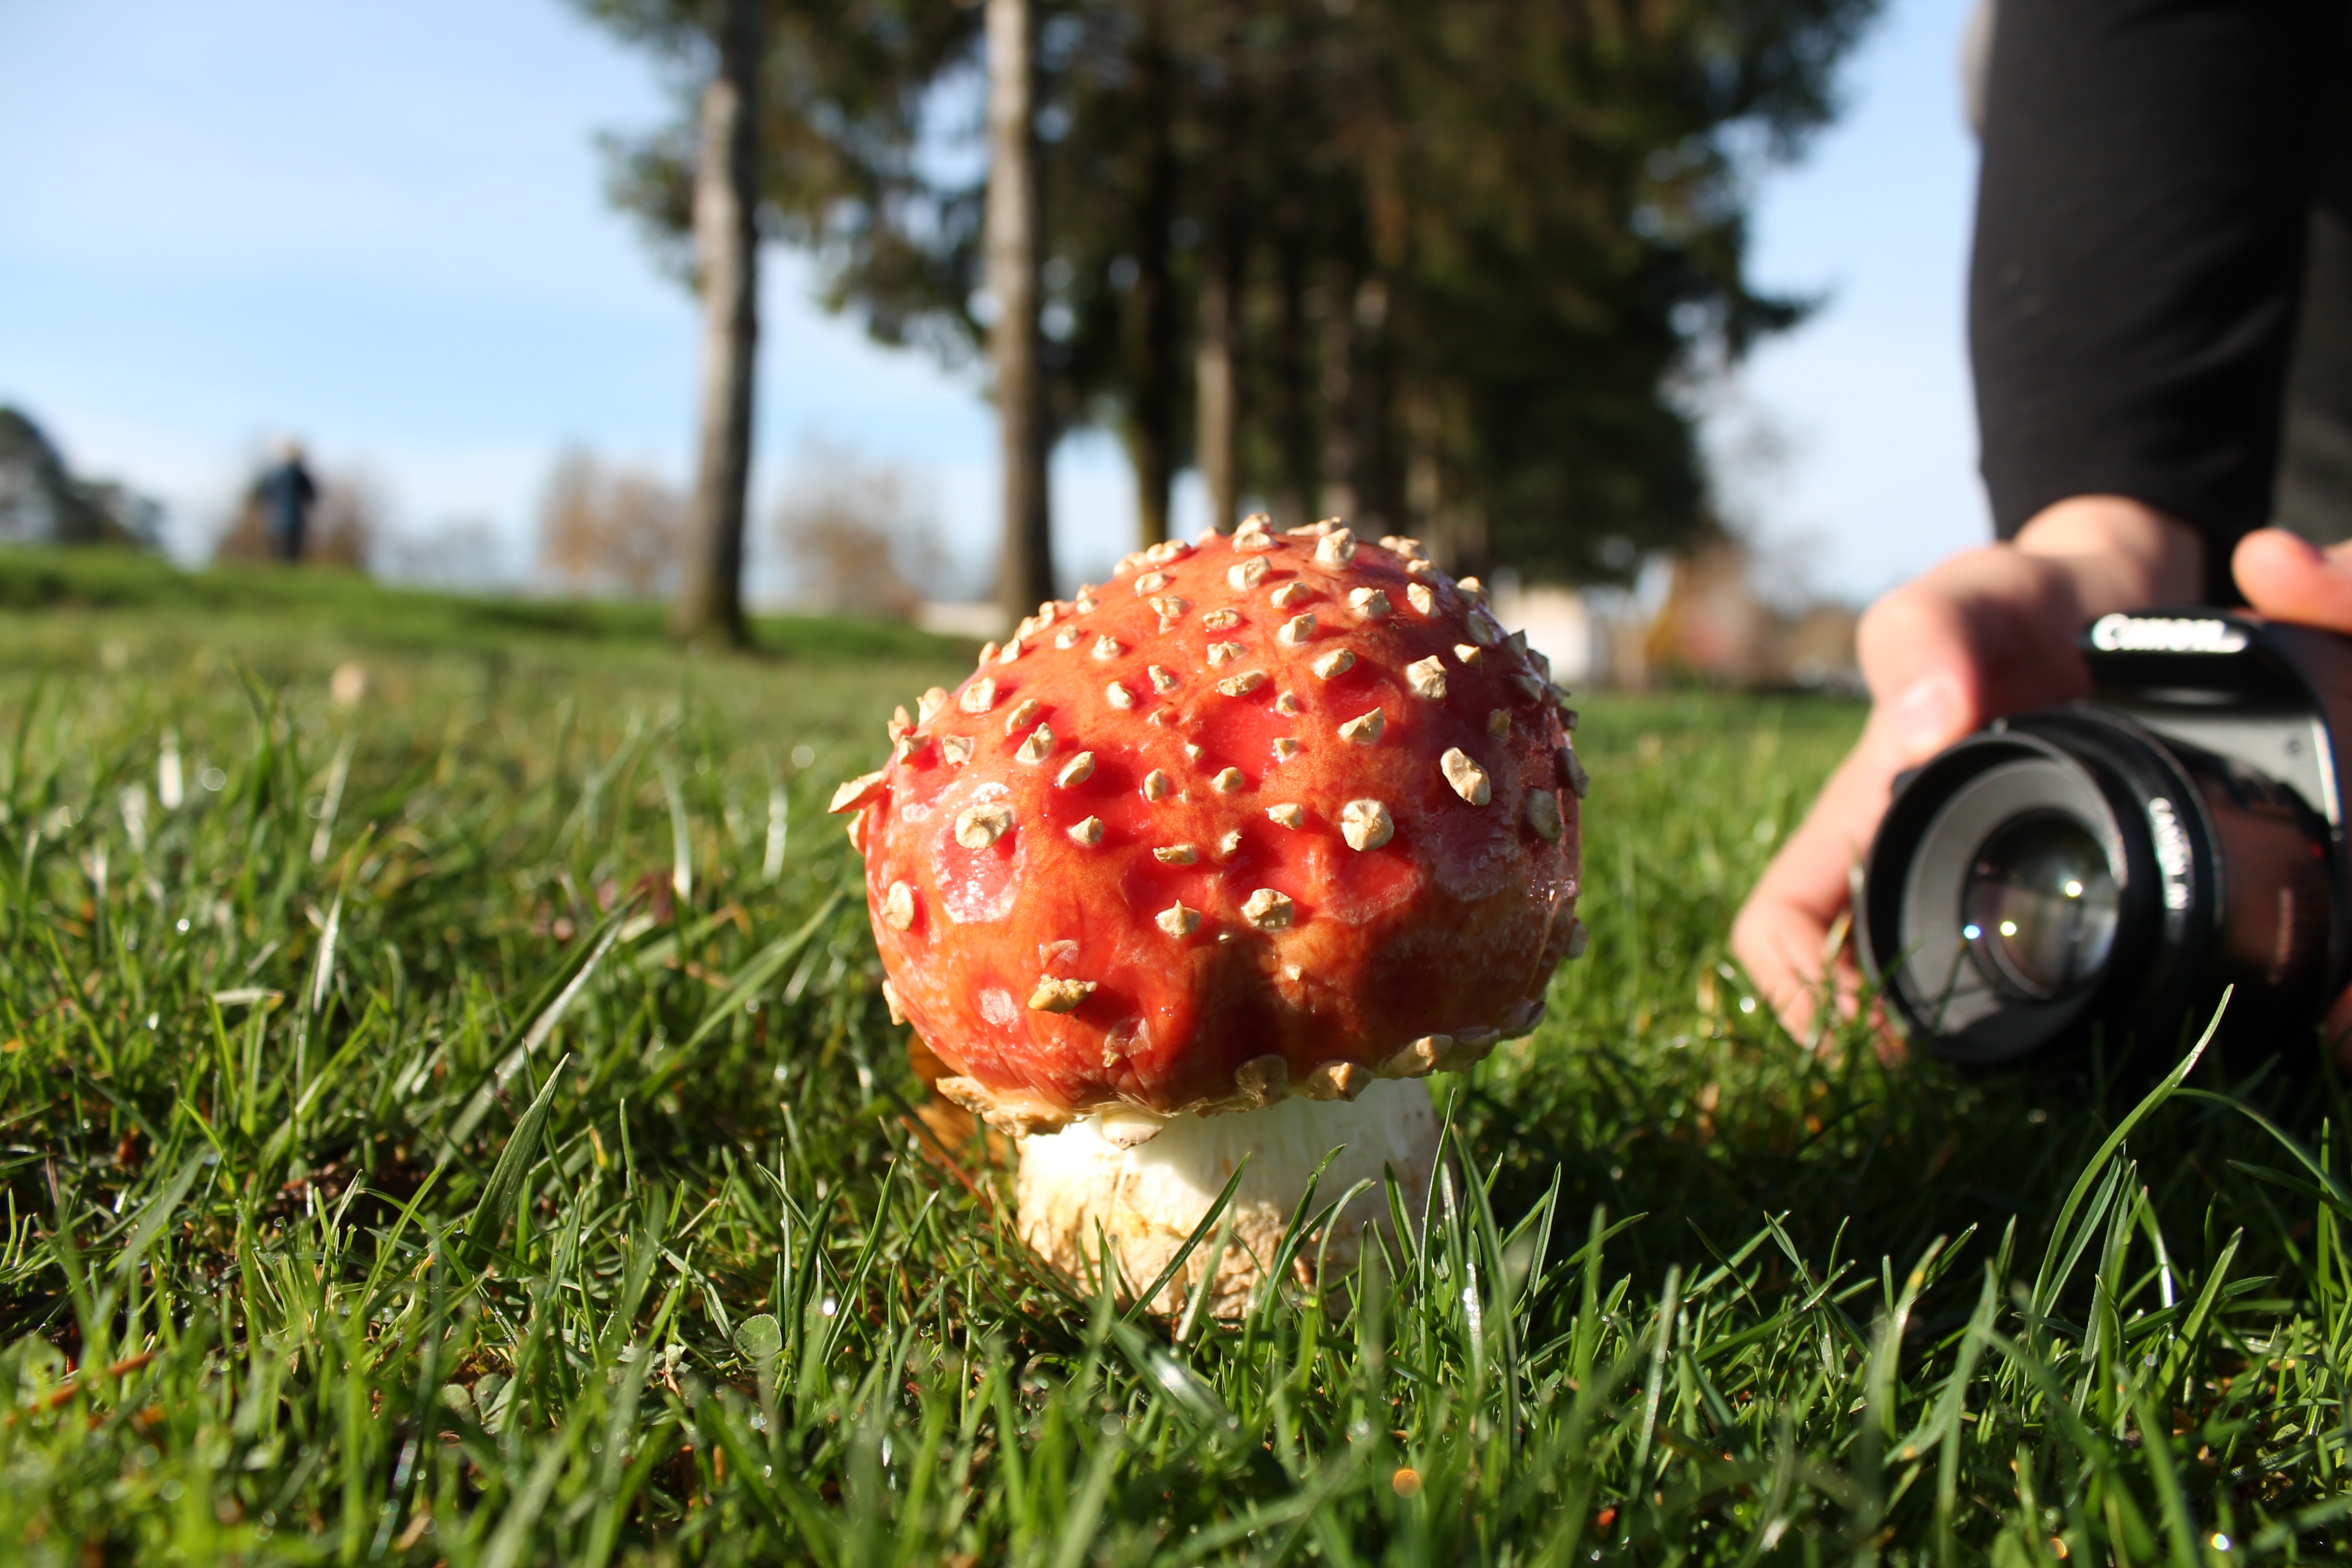
grass, plant, lawn, fruit, flower, food, produce, autumn, flora, flowering plant, land plant